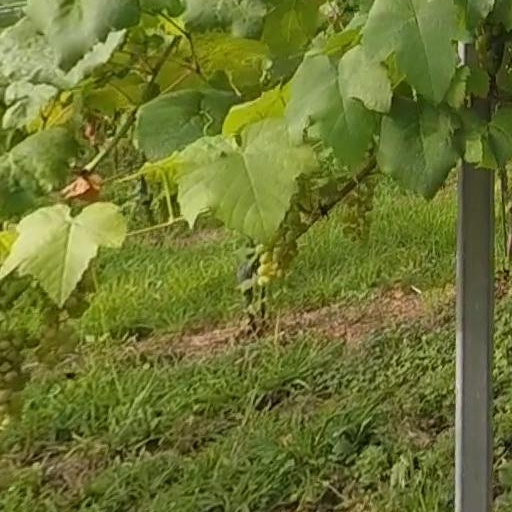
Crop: grape